Savoia-Marchetti S.56

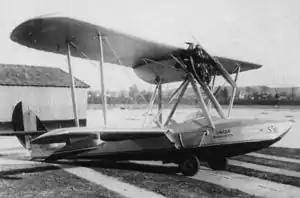

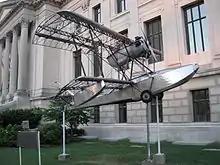
The Budd BB-1 "Pioneer" in front of the Franklin Institute.

The Savoia-Marchetti S.56 was an Italian single-engine biplane flying boat trainer and tourer, built by Savoia-Marchetti.